Short S.41

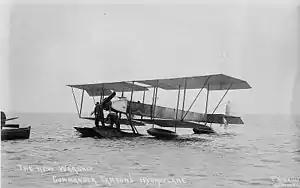

The Short S.41 was a British single-engined biplane built for the Royal Navy in 1912. Capable of being operated either on wheels or floats, it was successful enough for a further two similar aircraft to be built, with the type remaining in use until the early years of the First World War.